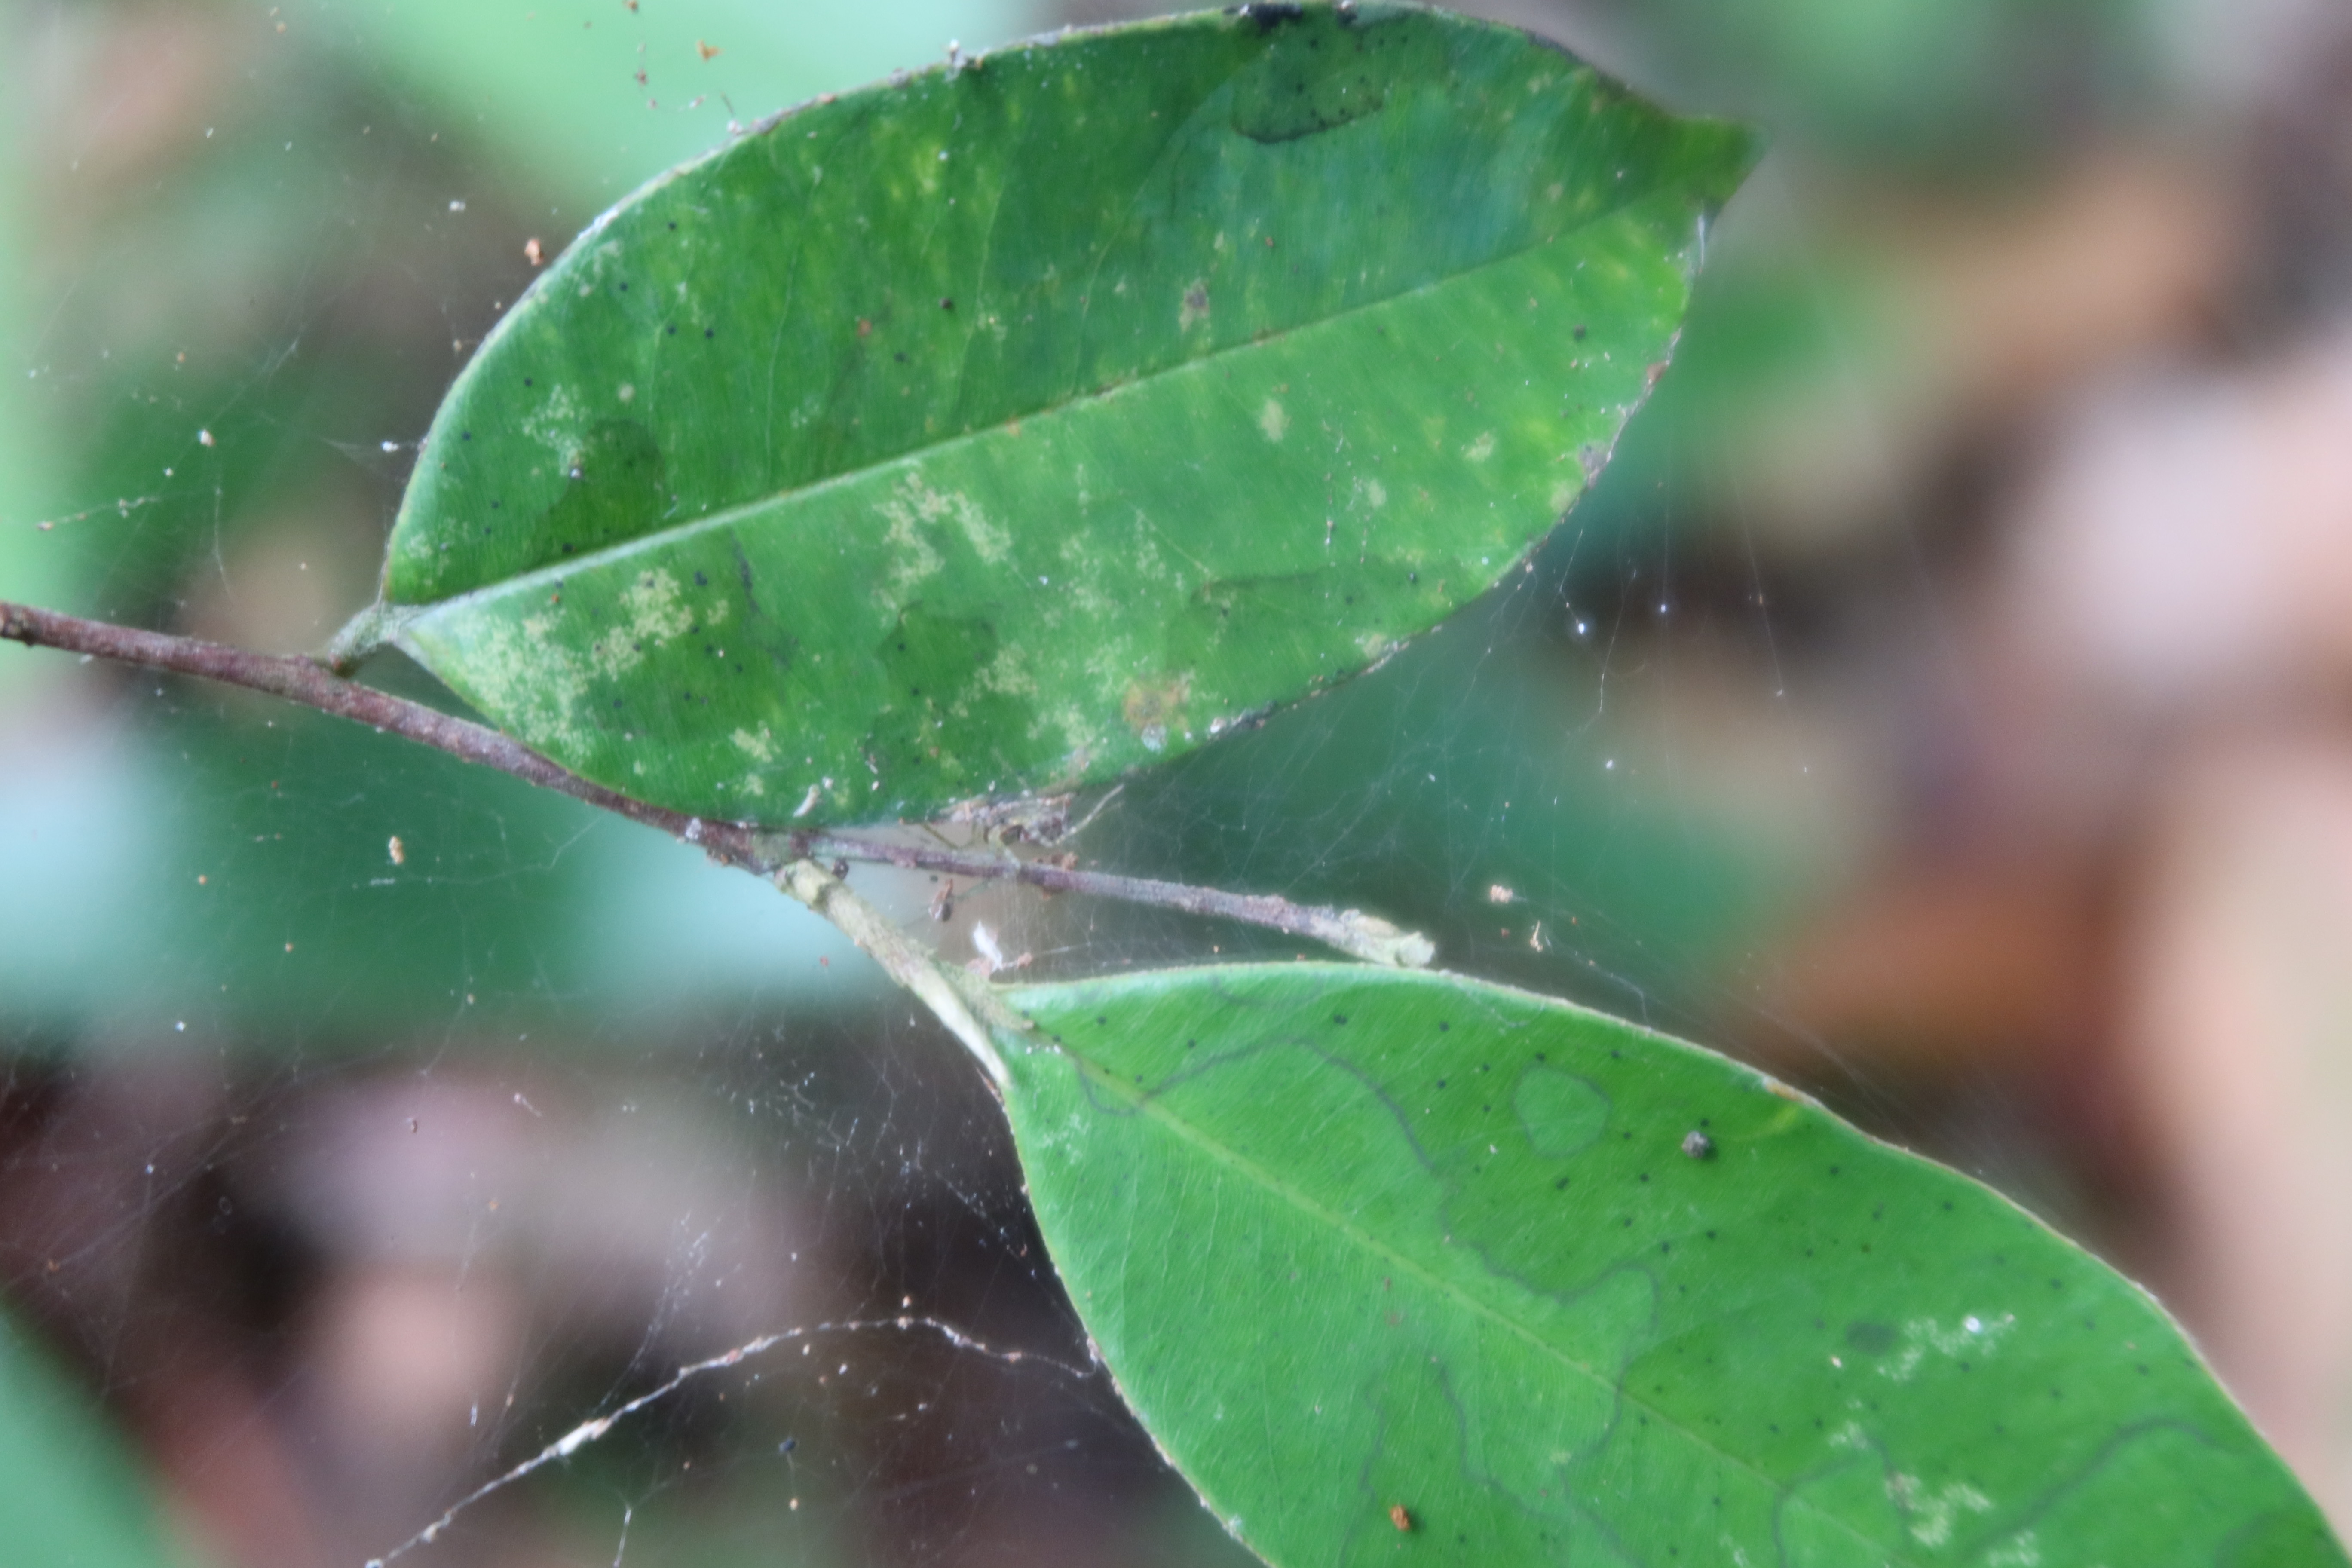
Label: Black spots